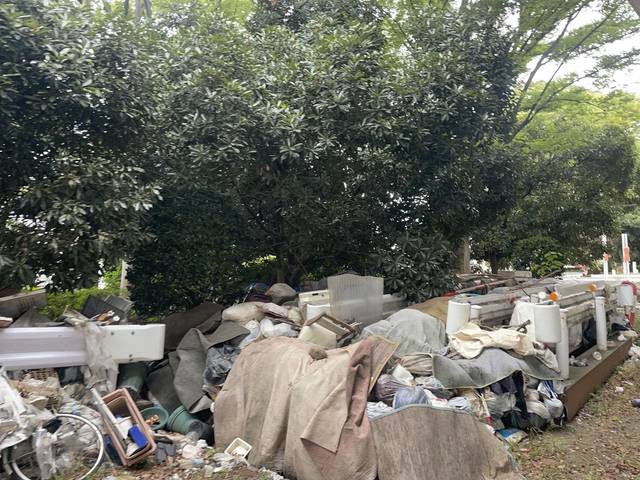
Region: Japan
Coordinates: 35.916, 139.501